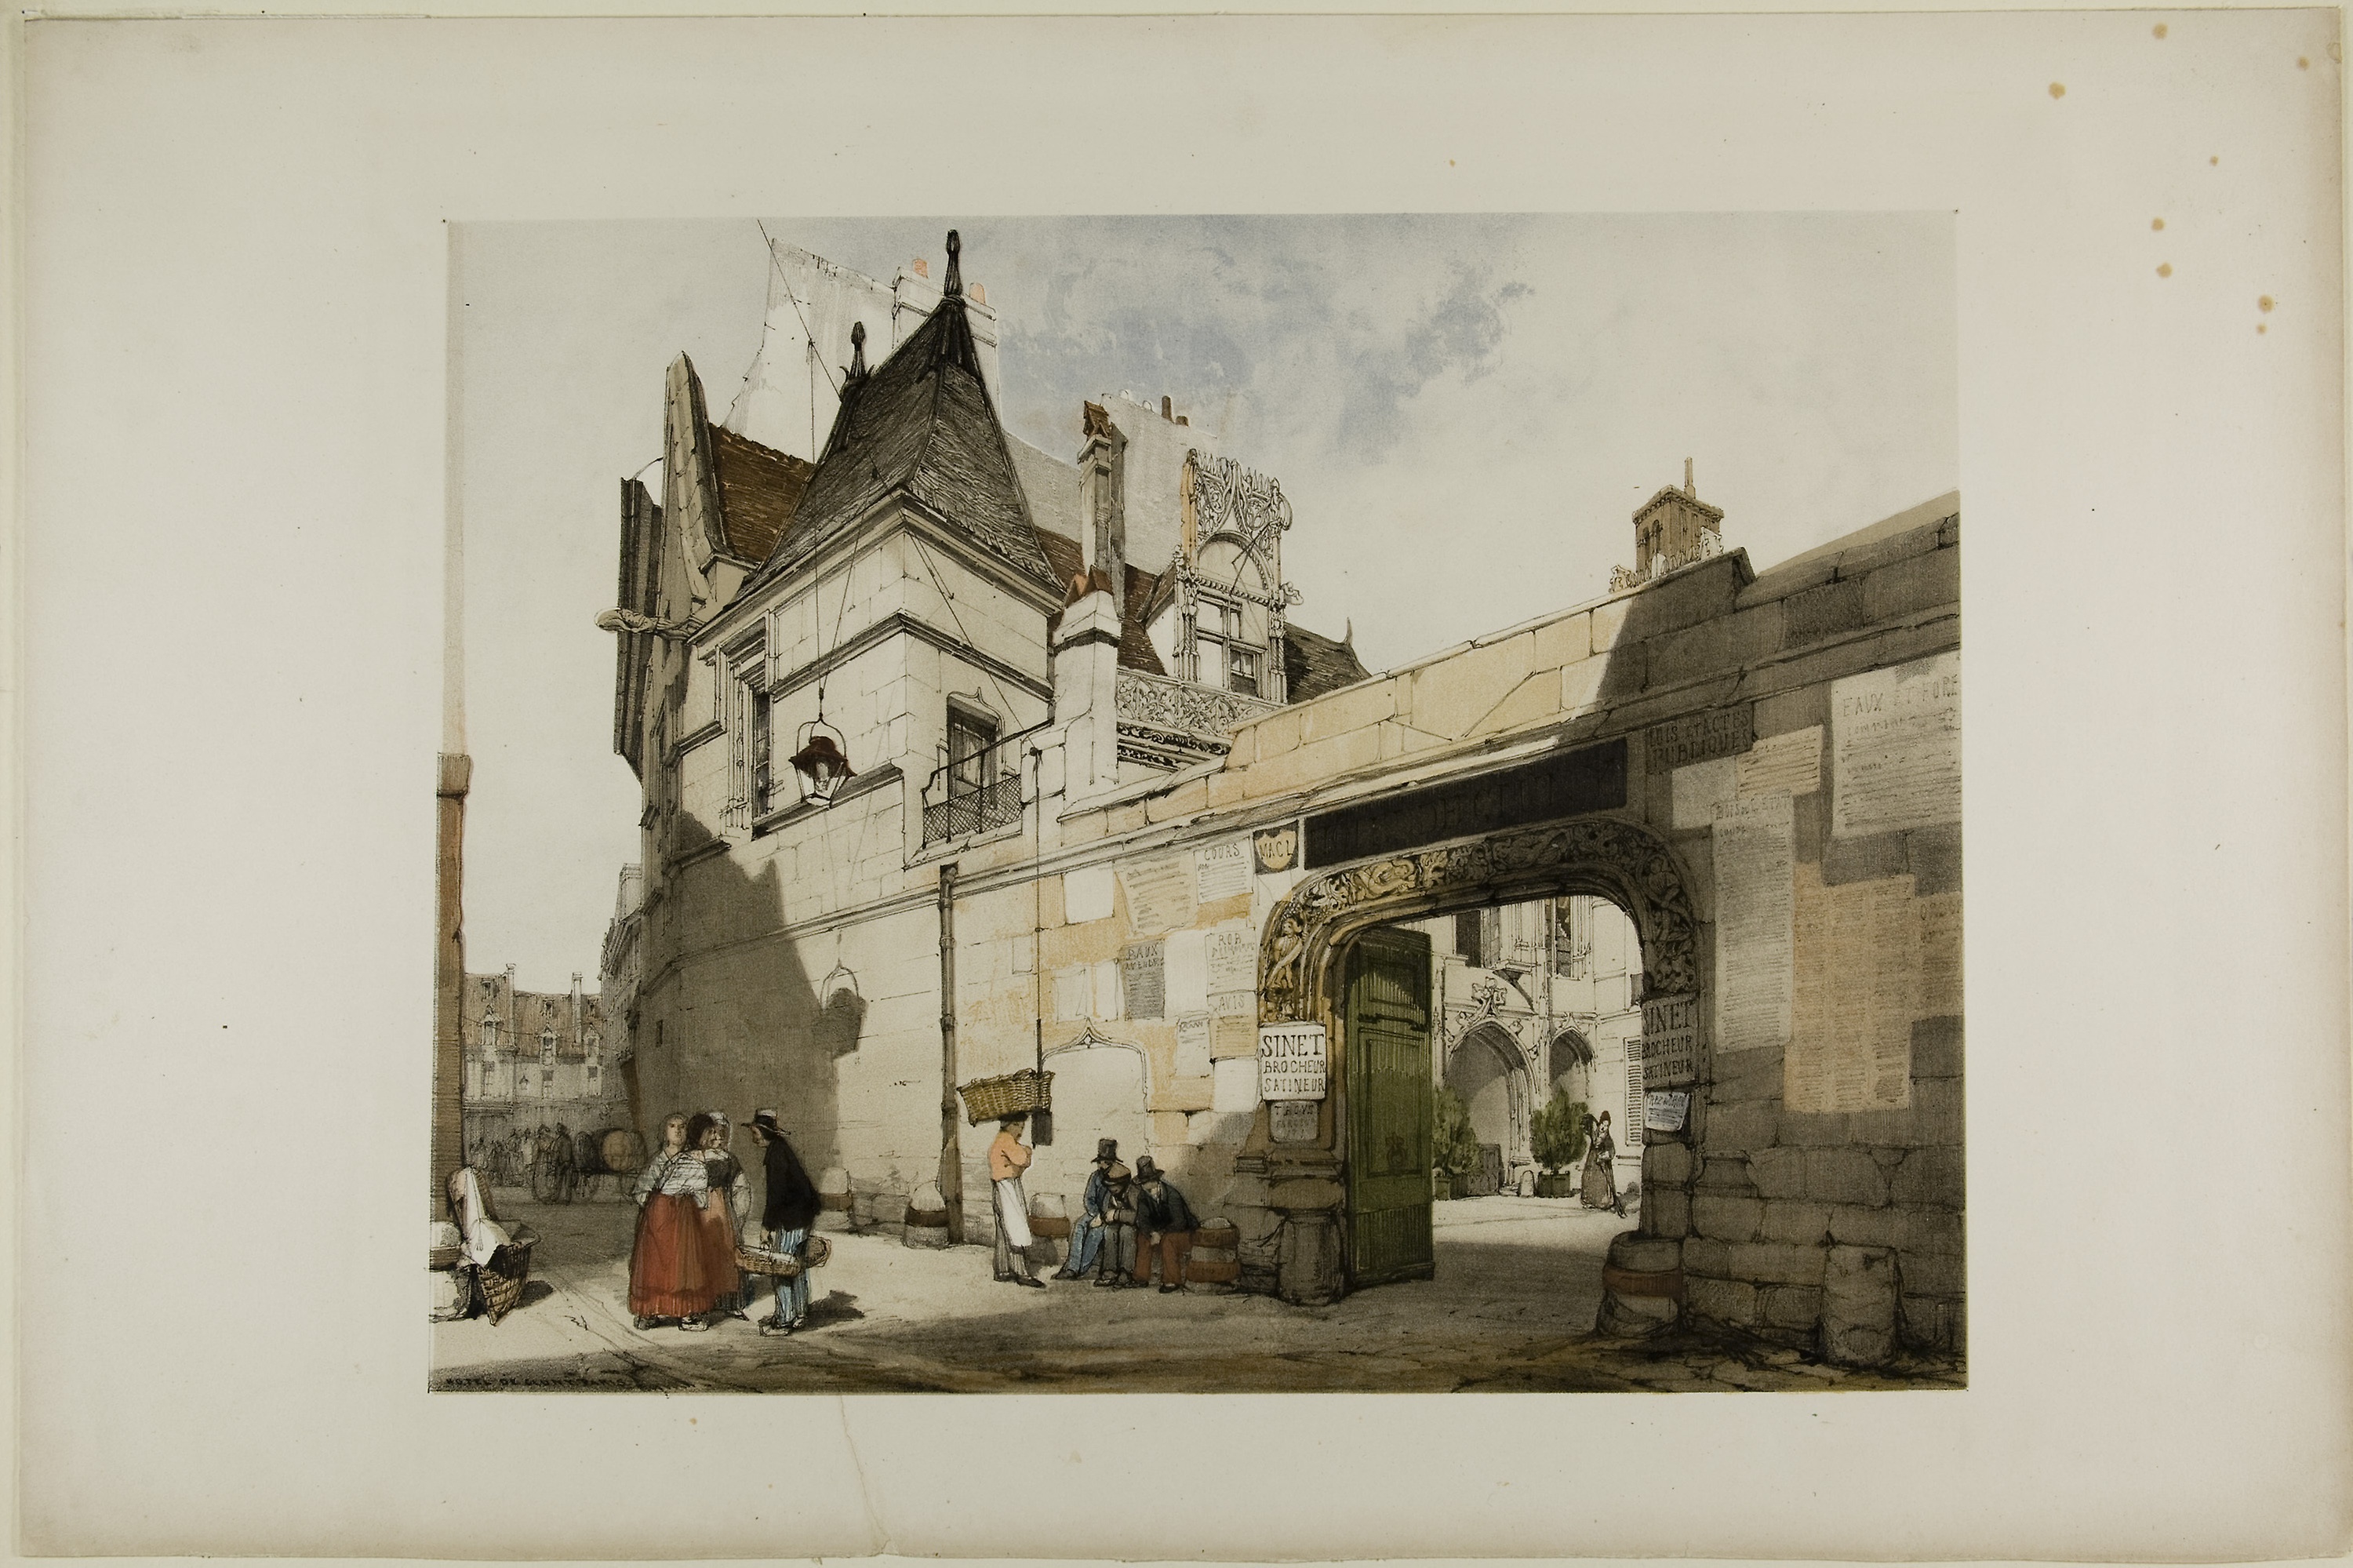
painting, watercolor paint, visual arts, art, building, architecture, illustration, stock photography, history, modern art, house, artwork, picture frame, paper product, collection